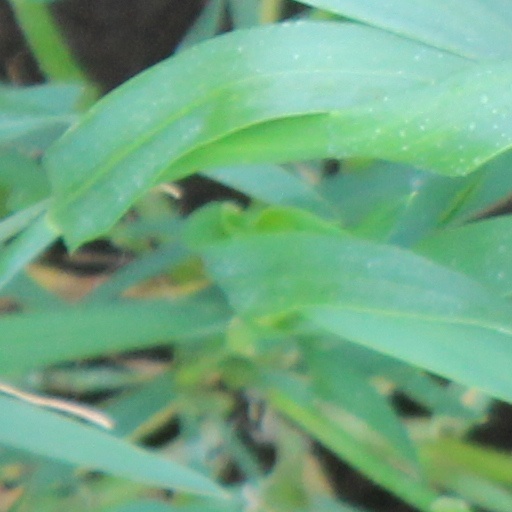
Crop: wheat